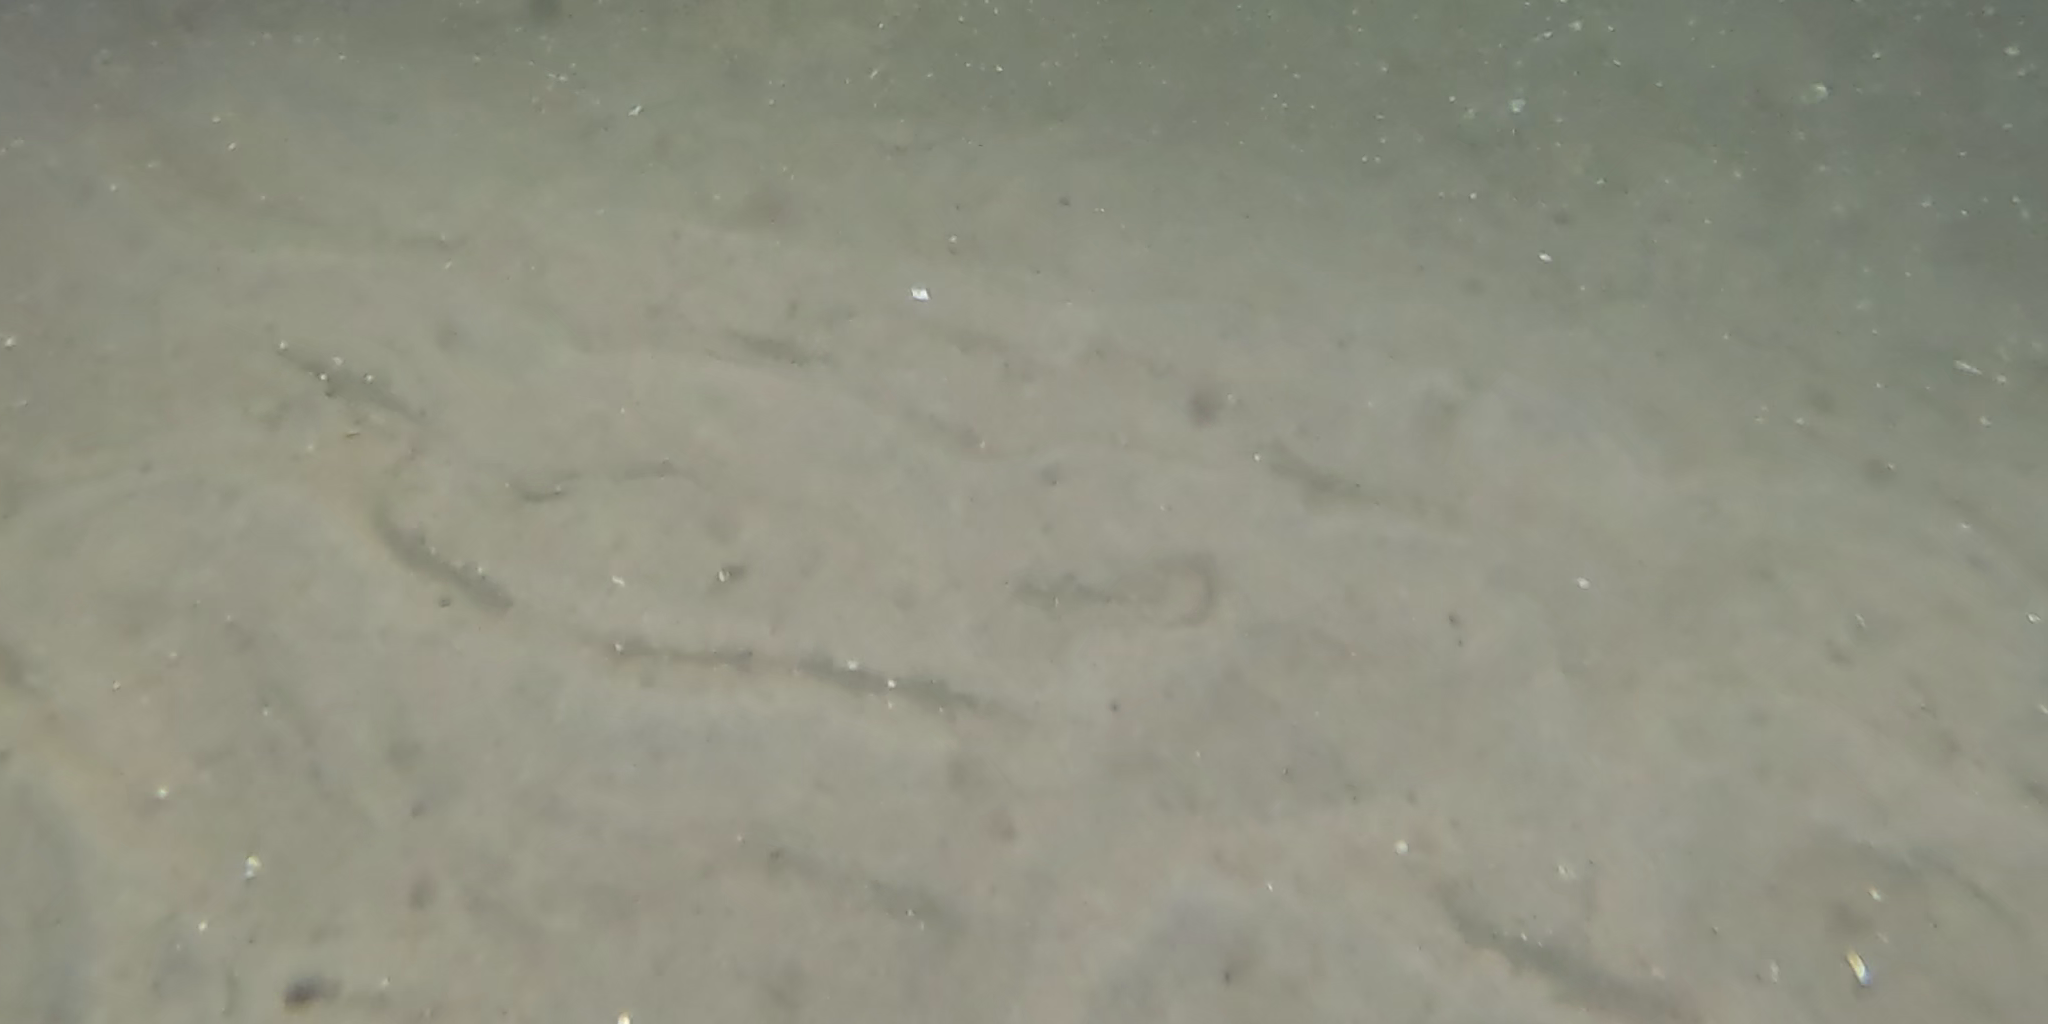
Seabed habitat: sand